Ser Petracco

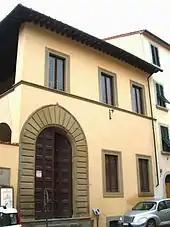
The family house where Pertracco lived and where his son was born in 1304.

Ser Petracco was a merchant and also worked for the State. Before he was 35 years old he had already held many high public positions. He was "Chancellor of the Commission for the Reforms" as well as a delegate of an important embassy to Pisa in 1301. At the end of 1302 of his political career he was falsely charged of legal matters in his absence. The sentence was a fine of 1000 Lira or the loss of his right hand. He refused to pay the fine and his property was taken from him. He belonged to the political party of the White Guelphs along with the famous poet Dante, being its most illustrious member. They both were then exiled from Florence by the opposing party, the Black Guelphs.